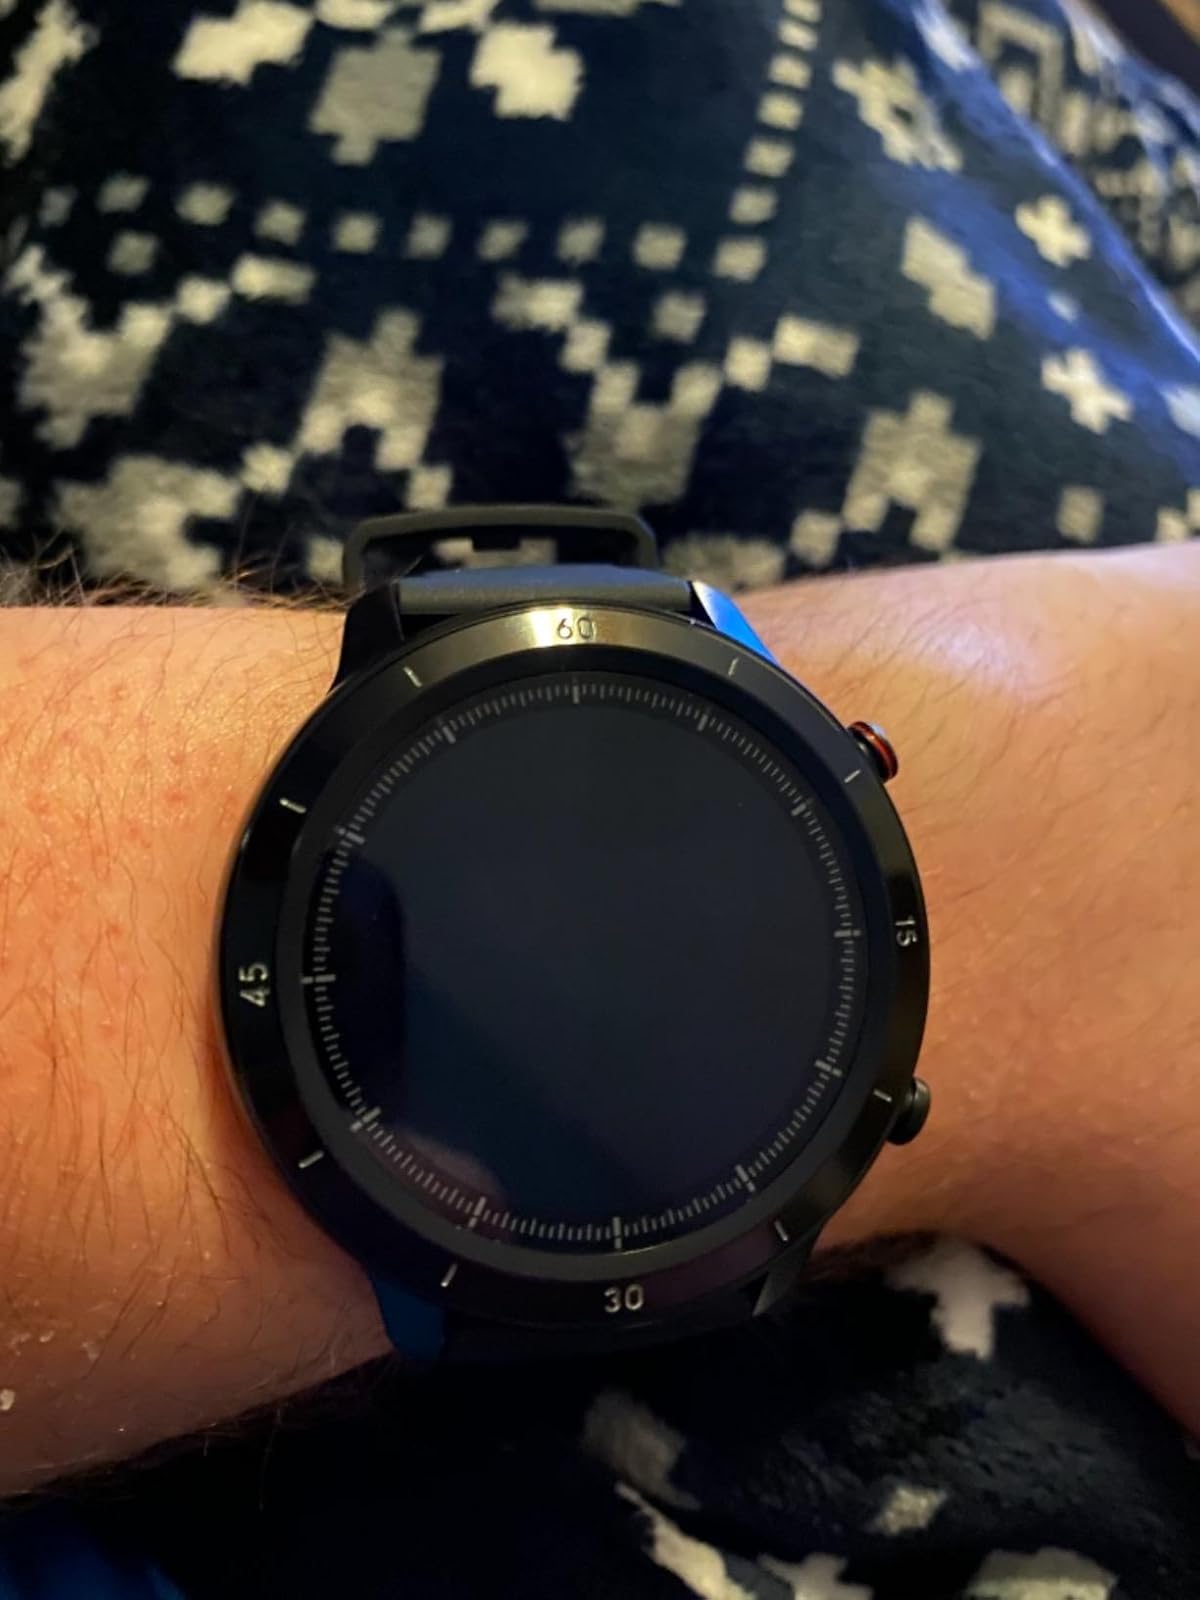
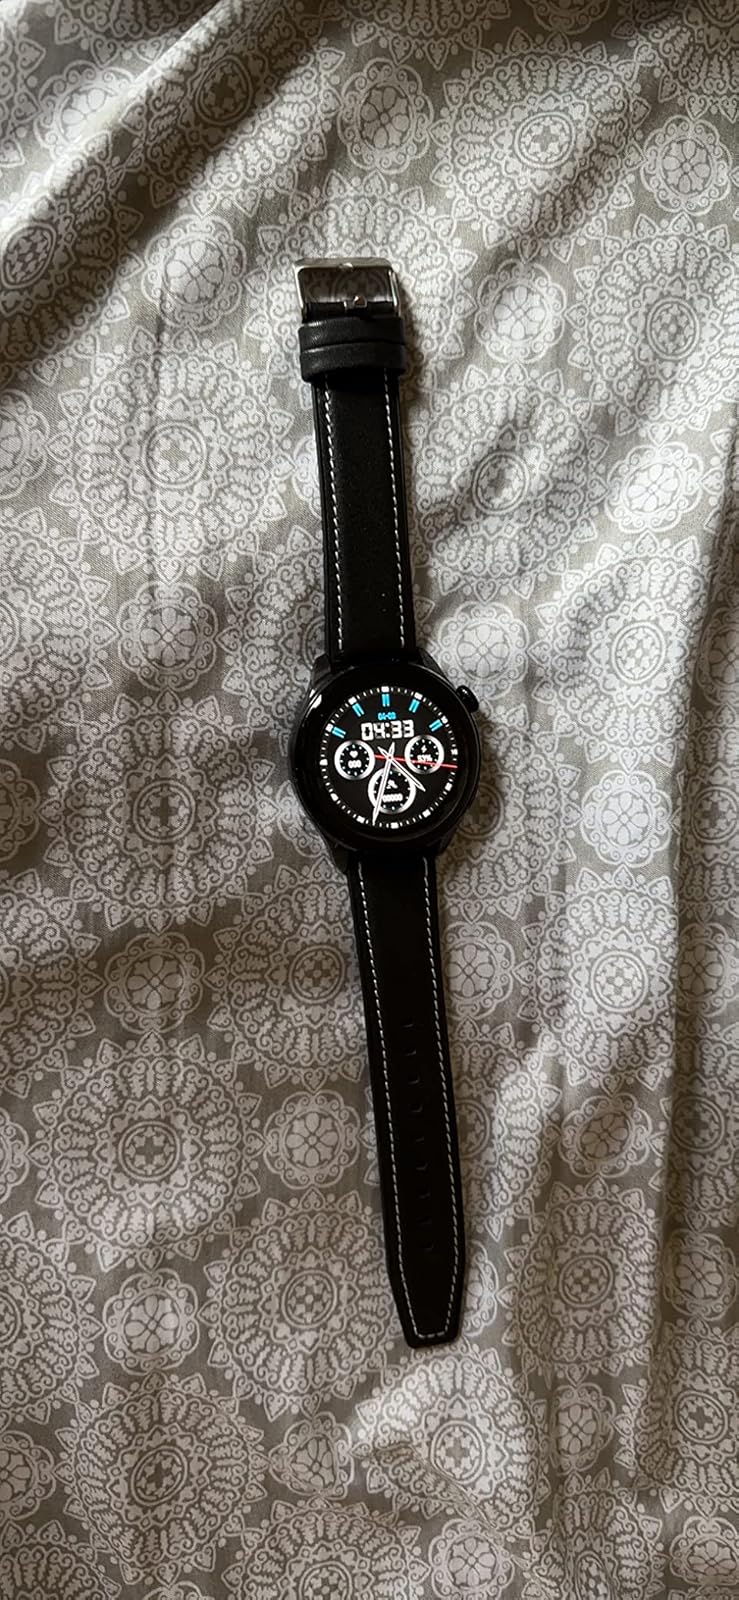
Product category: smartwatch
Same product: no